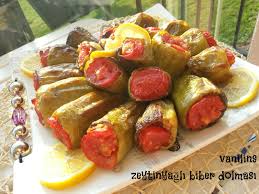
Yemek: biber_dolmasi